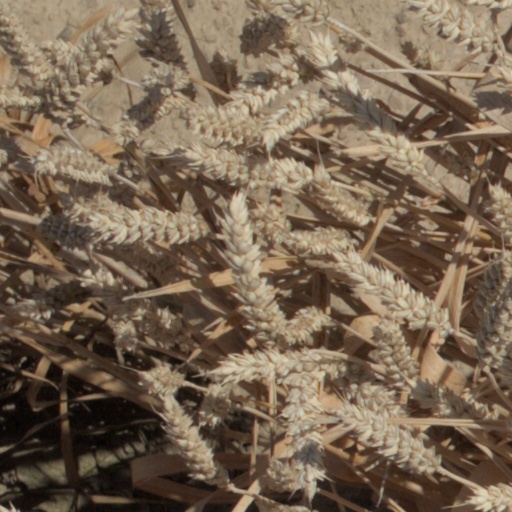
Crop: wheat